Great Turkish War

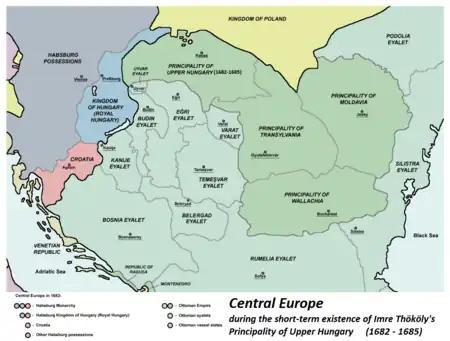
The northern Balkans in 1683, before the war. The northwestern portion is shown as belonging to the Habsburgs, the bulk of the Balkans under the Ottomans, with the far-northeastern area being Polish.

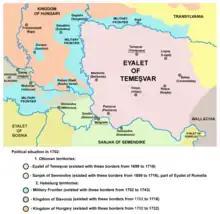
The northern Balkans, after the Treaty of Karlowitz.

The Great Turkish War or The Last Crusade, also called in Ottoman sources The Disaster Years, was a series of conflicts between the Ottoman Empire and the Holy League consisting of the Holy Roman Empire, Poland-Lithuania, Venice, Russia, and the Kingdom of Hungary. Intensive fighting began in 1683 and ended with the signing of the Treaty of Karlowitz in 1699. The war was a resounding defeat for the Ottoman Empire, which for the first time lost substantial territory, in Hungary and the Polish–Lithuanian Commonwealth, as well as in part of the western Balkans. The war was significant also for being the first instance of Russia joining an alliance with Western Europe. Historians have labeled the war as the Fourteenth Crusade launched against the Turks by the papacy.